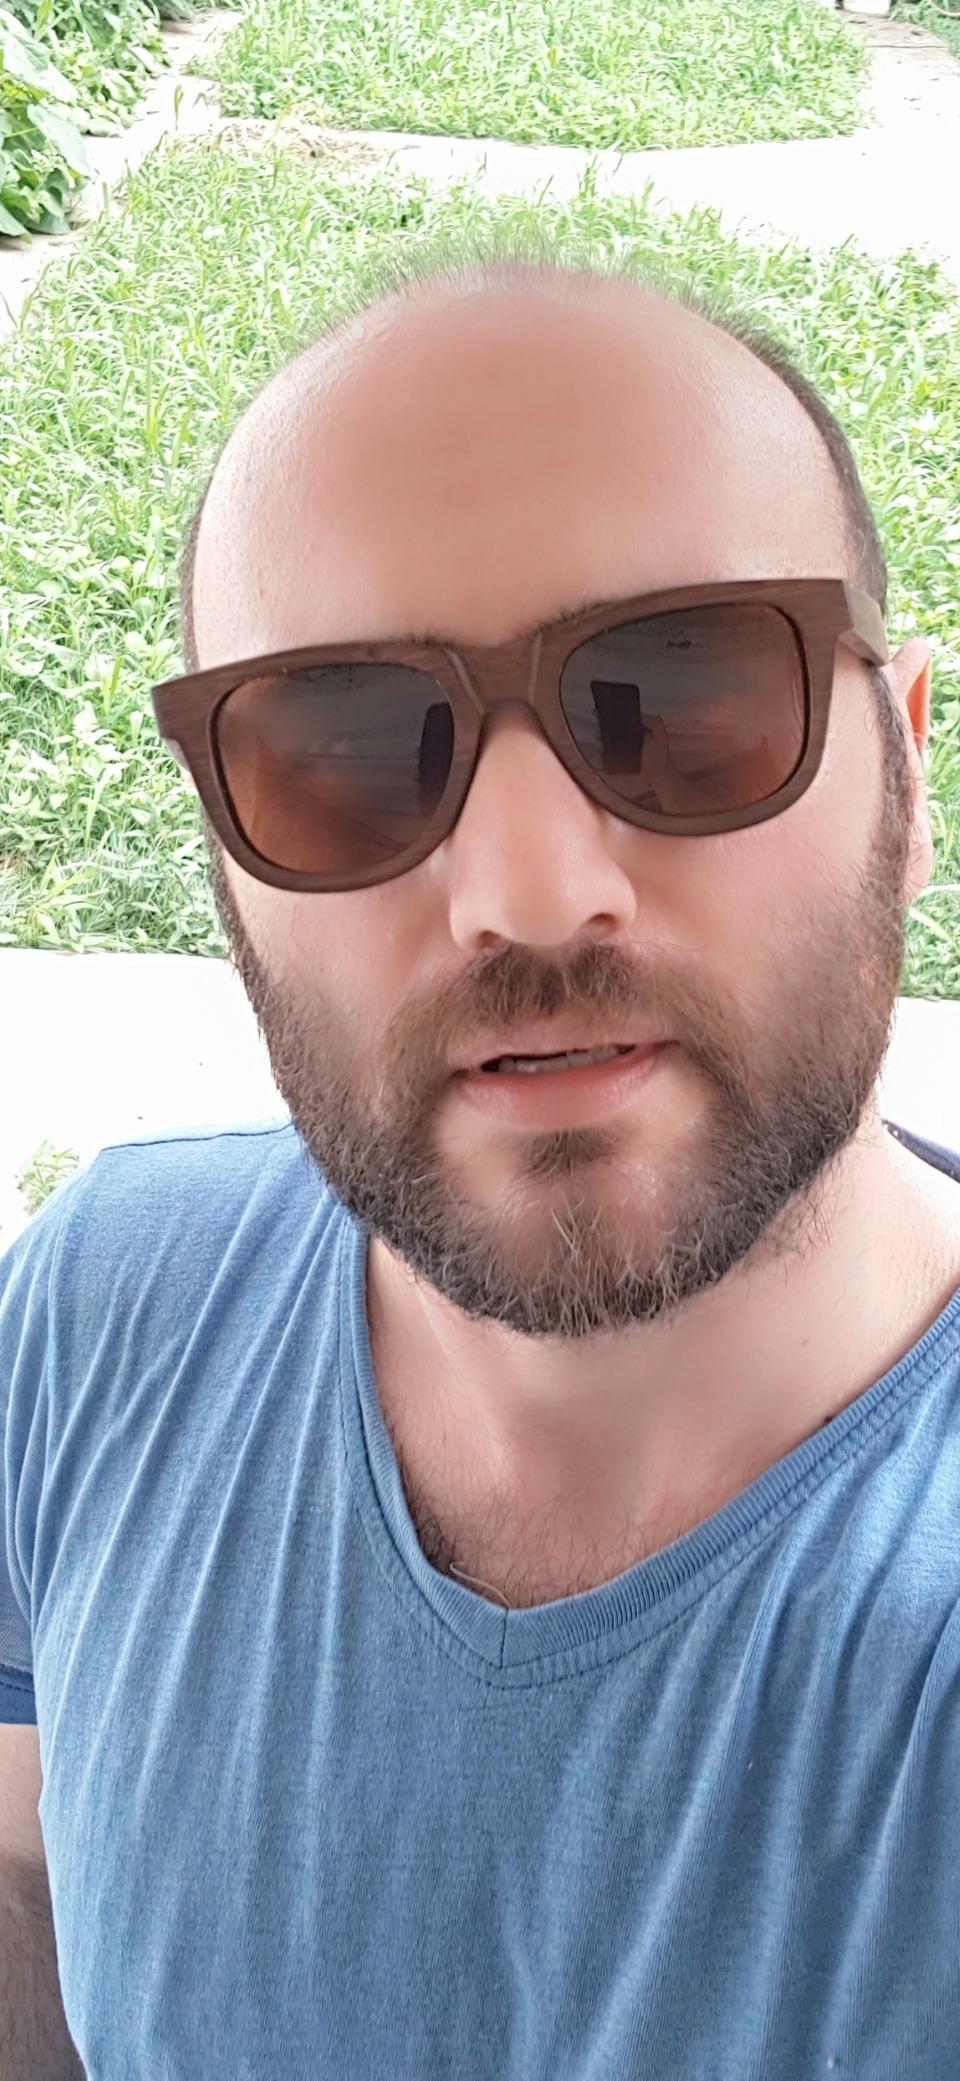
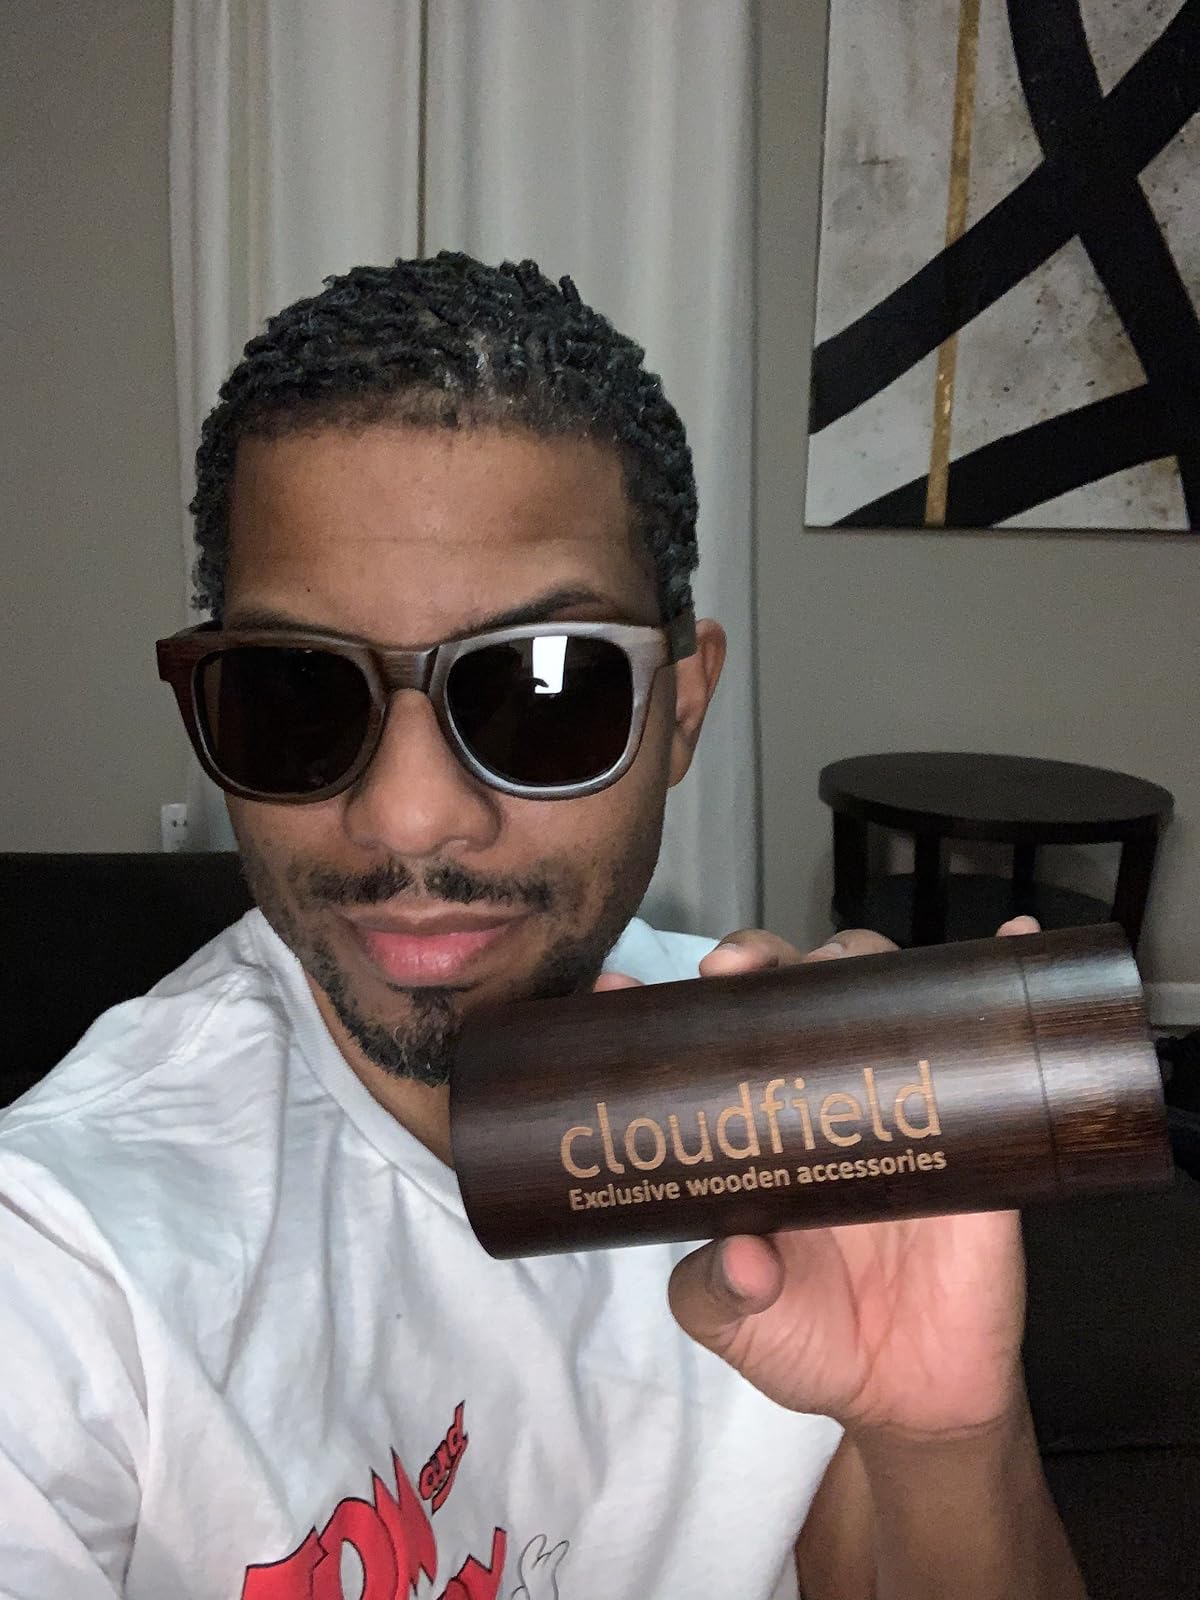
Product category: accessories_sunglasses
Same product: yes